Pontiac LeMans

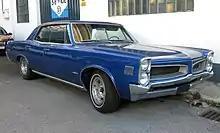
1966 Pontiac Le Mans 4-Door Hardtop (with after-market wheels)

The pillared 4-door sedan was replaced by a four-door hardtop body style for the 1966 model year.